Saint-Bélec slab

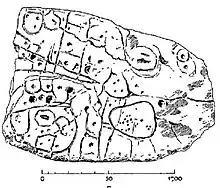
A 1901 drawing of the slab by du Châtellier, length: 2.2 m, width: 1.53 m, material: schist

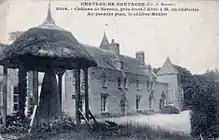
The Château de Kernuz, pictured in 1910. The object at left is a prehistoric menhir recovered by du Châtellier.

The slab was discovered in 1900 by Paul du Châtellier in a prehistoric burial ground in Finistère, western Brittany. It formed the wall of a cist burial. The cist measured long, wide and high and was oriented on an east-west alignment. It contained a broken ceramic pot, which has since been lost, and was buried under layers of stone rubble. The recovered portion of the slab measured long, wide and thick and weighed around . It was made from a grey-blue schist, thought to come from rocky outcrops from the Precambrian period found close to Douarnenez. The slab had been broken prior to its burial and the upper portion was missing. The unbroken slab may have been around long.